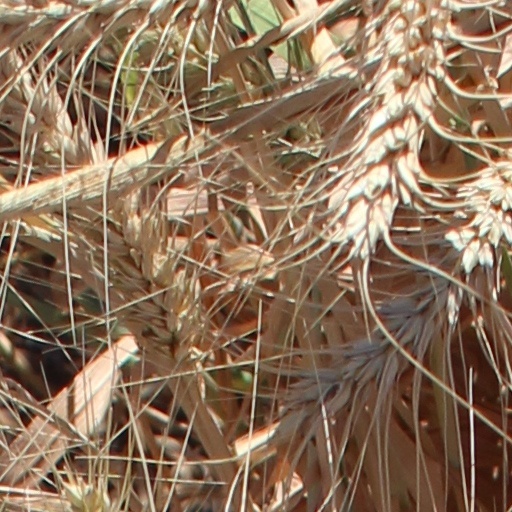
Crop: wheat